Marblemount, Washington

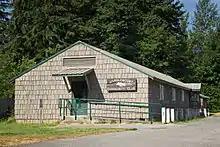
Marblemount Community Club

As of the census of 2000, there were 251 people, 93 households, and 59 families residing in the CDP. The population density was 106.1 people per square mile (40.9/km). There were 124 housing units at an average density of 52.4/sq mi (20.2/km). The racial makeup of the CDP was 94.02% White, 0.40% African American, 1.99% Native American, 0.80% from other races, and 2.79% from two or more races. Hispanic or Latino of any race were 0.80% of the population.